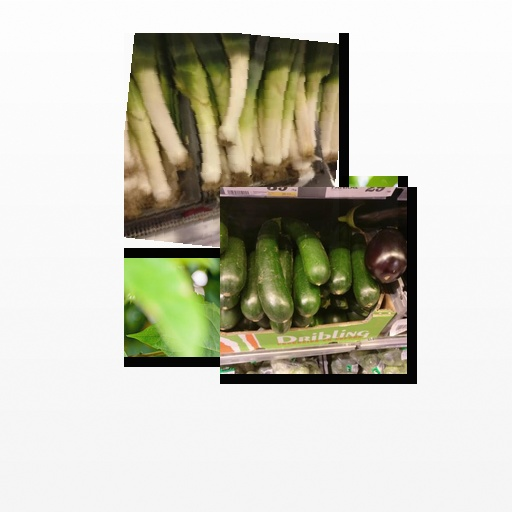
Food items: spiny_gourd, zucchini, leek